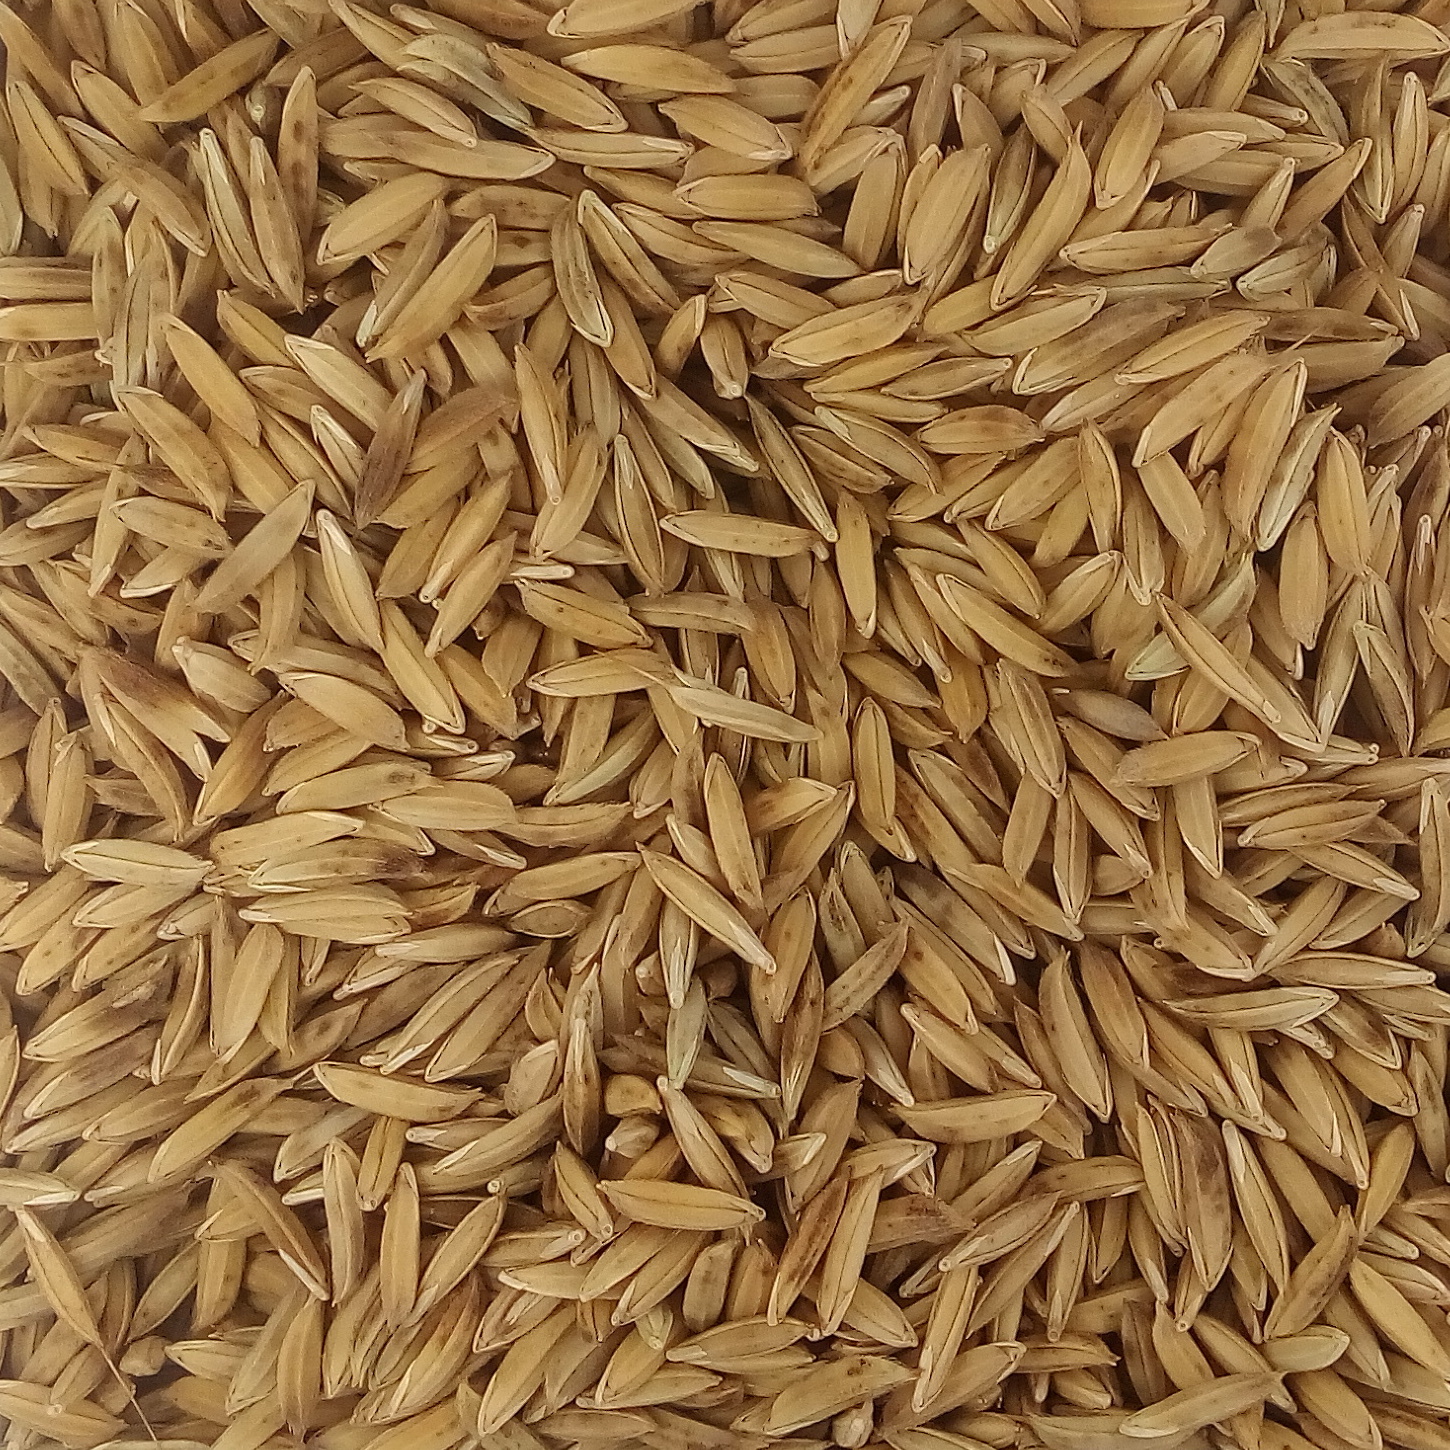
Rice seed variety: BAS_370